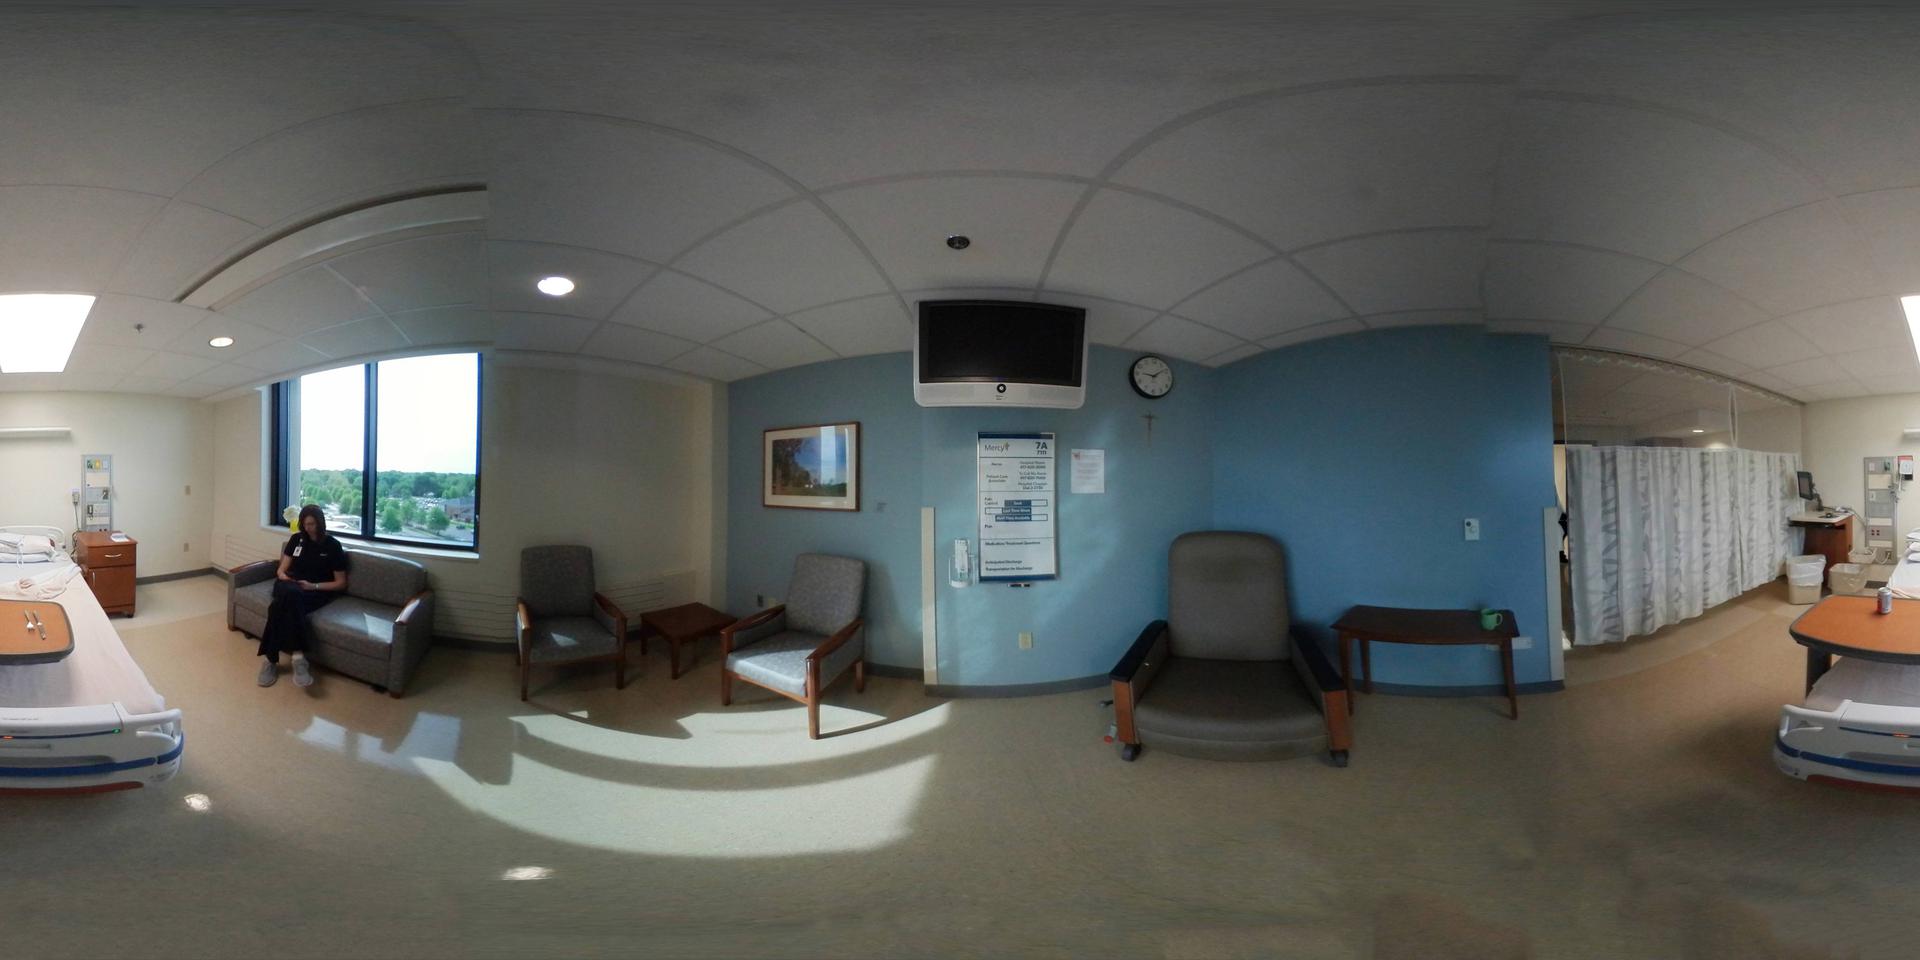
Referred object: the round wall clock by the TV

Referred object: the black wall-mounted television